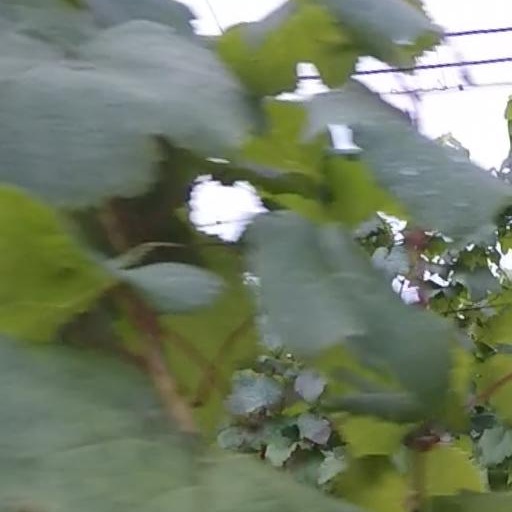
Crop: grape